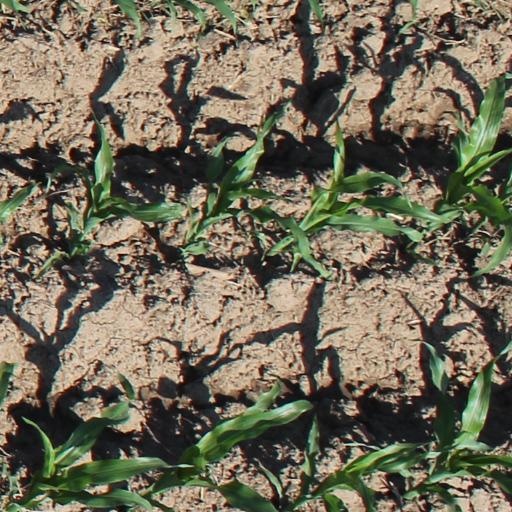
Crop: maize; corn